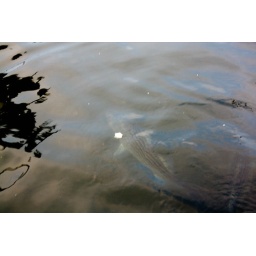
There were huge fish swimming around waiting for people to throw food in.